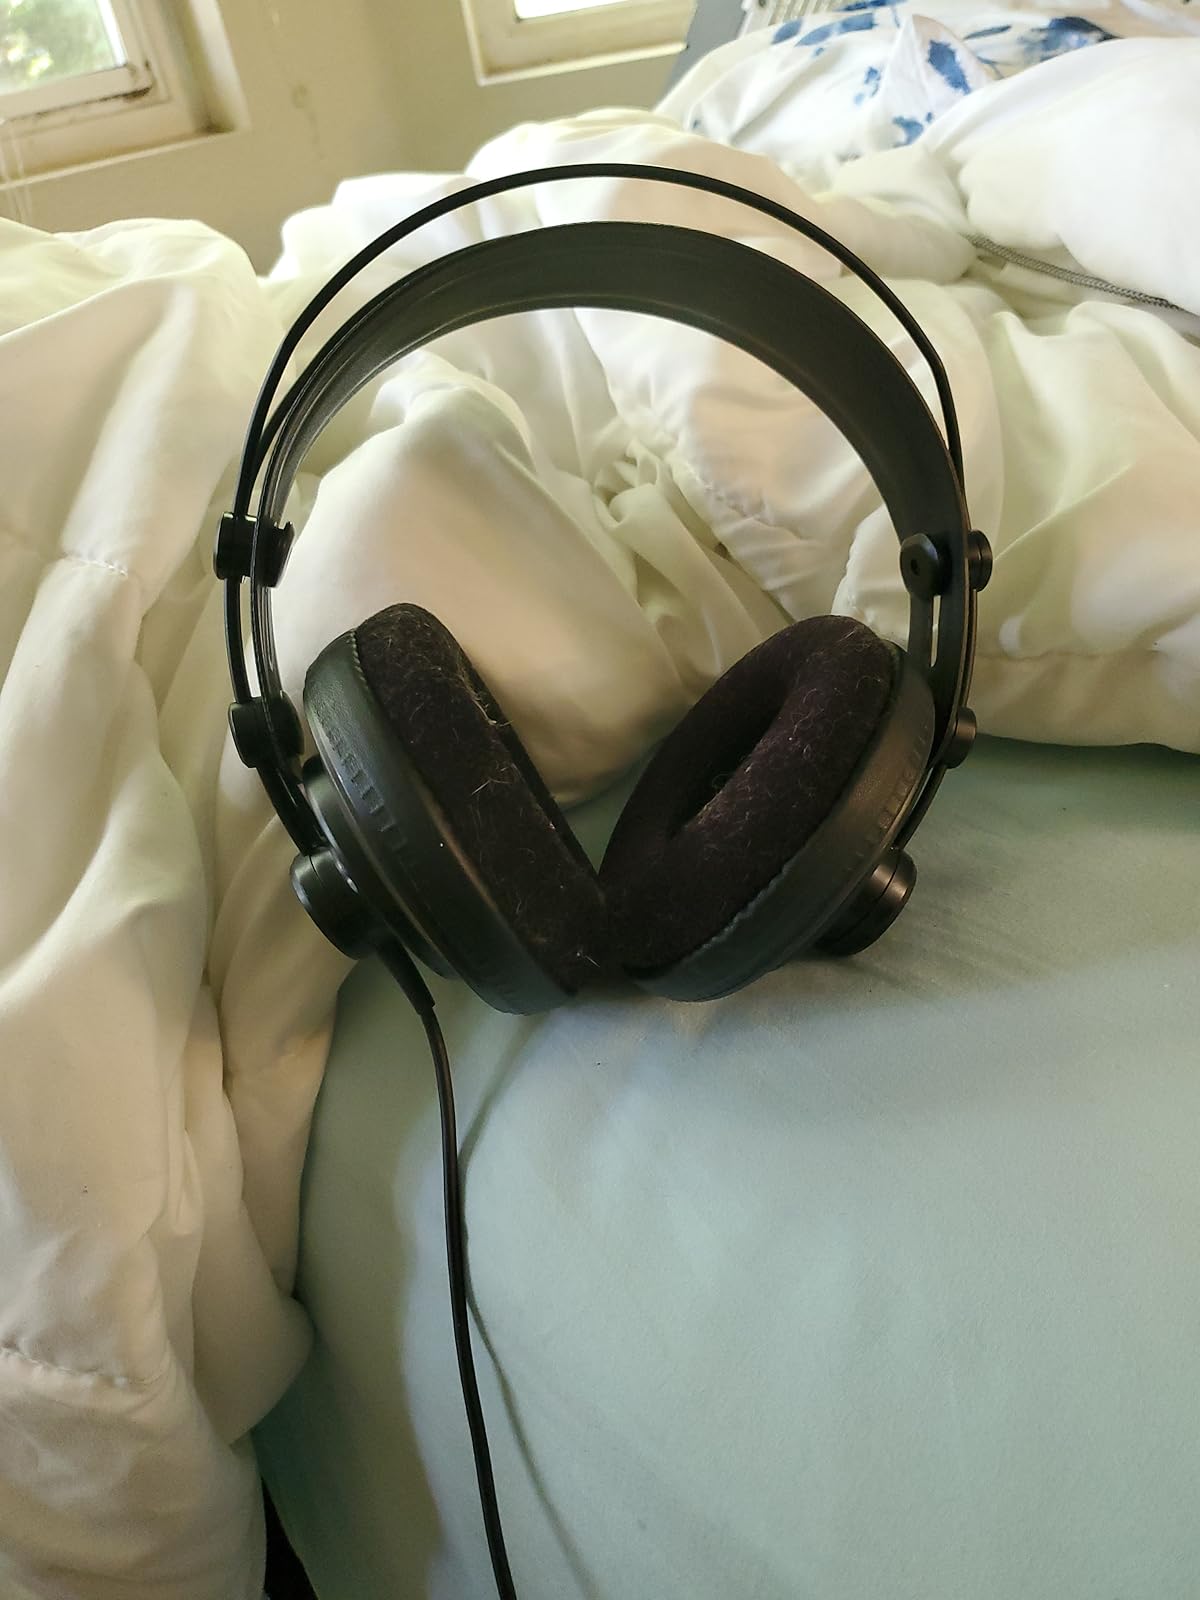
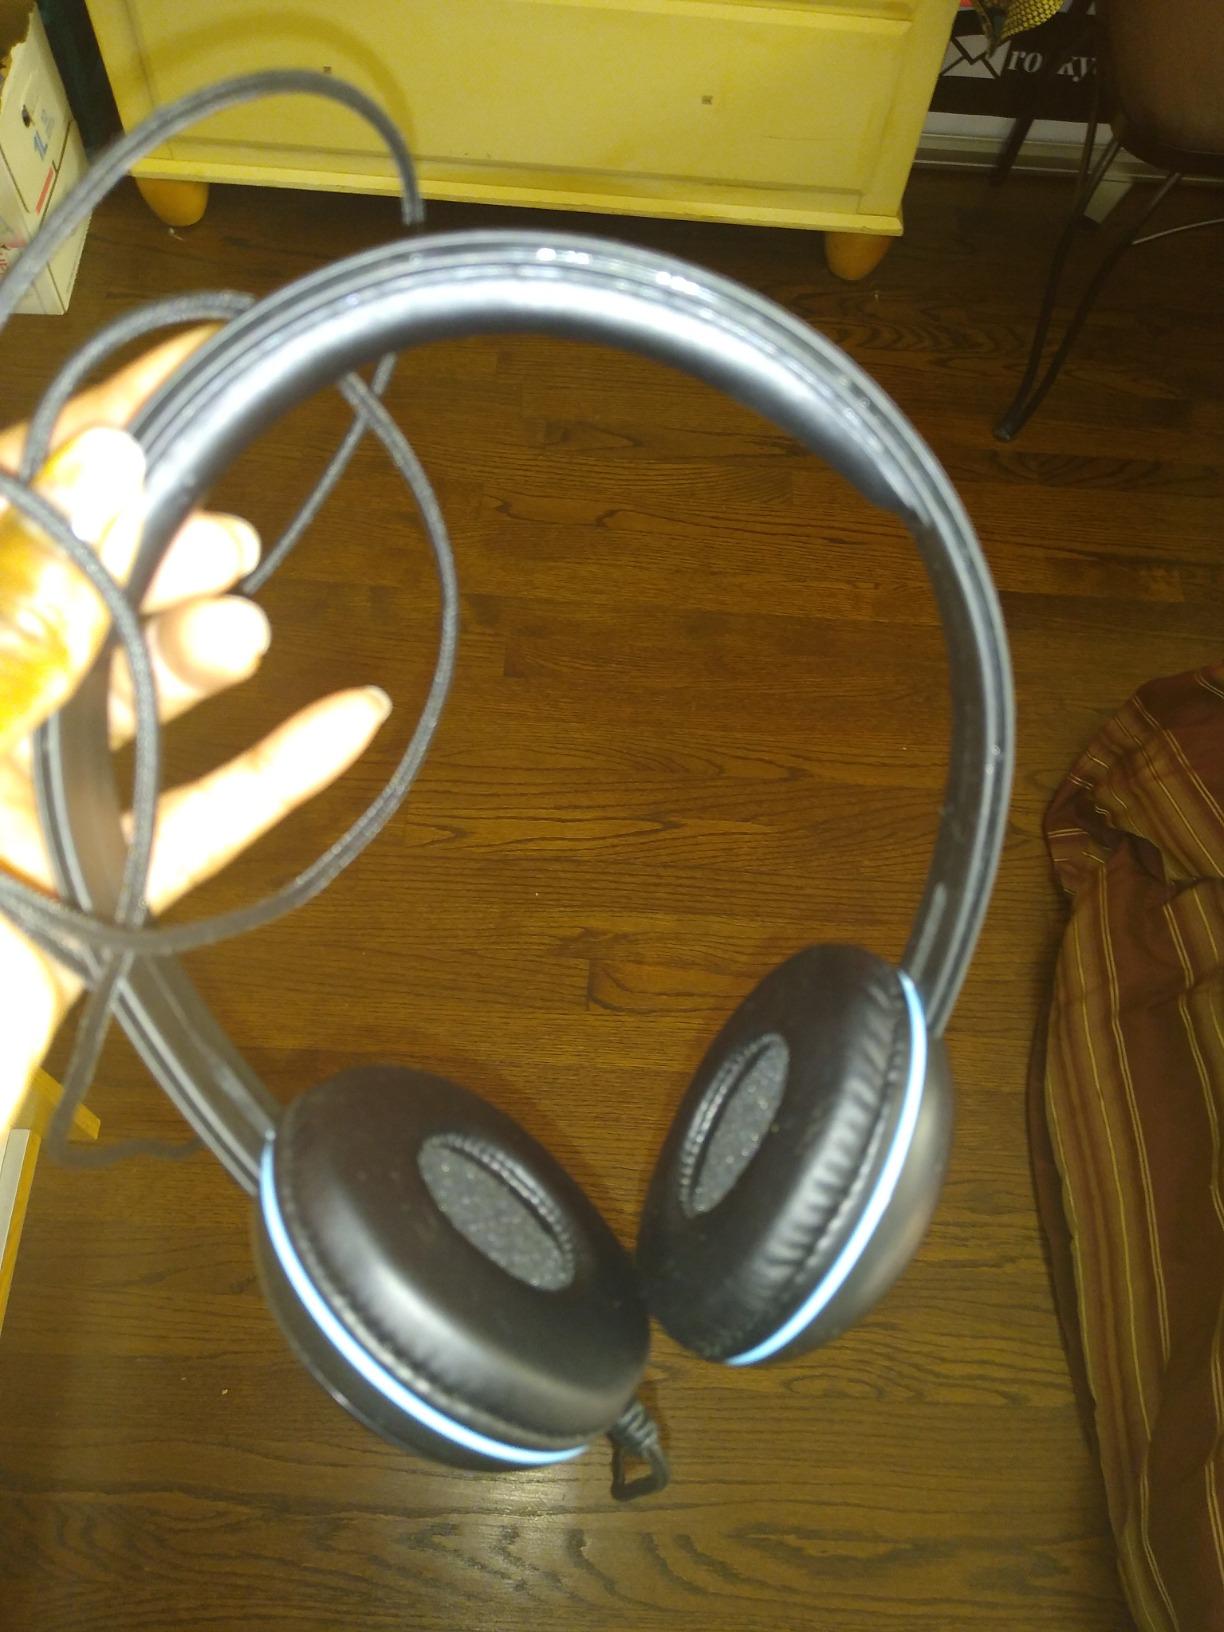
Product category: headphones
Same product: no